David Anders

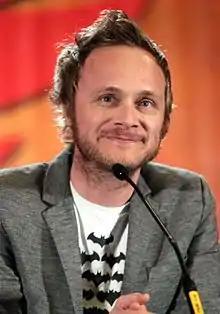
David Anders at Phoenix Comicon 2017

David Anders Holt (born March 11, 1981), known professionally as David Anders, is an American television and stage actor. He is best known for his roles as Julian Sark on "Alias", as Adam Monroe on "Heroes", as John Gilbert in the TV series "The Vampire Diaries", as Victor Frankenstein / Dr. Whale on ABC's "Once Upon a Time", and as Blaine "DeBeers" McDonough on "iZombie". Although Anders is American, a few of his roles have required him to use a British Home counties accent.